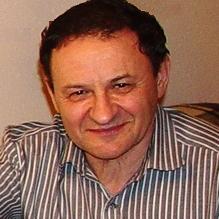
Age: 63